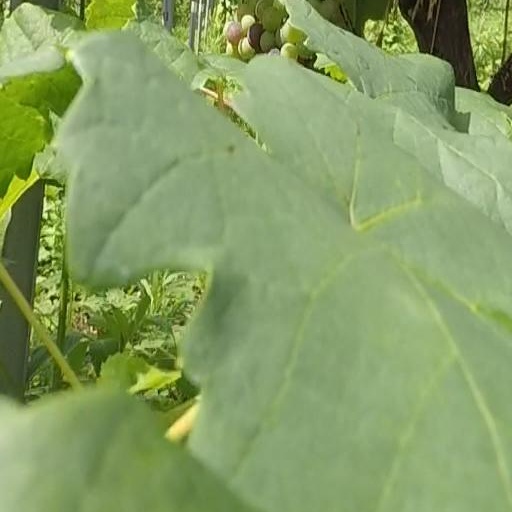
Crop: grape